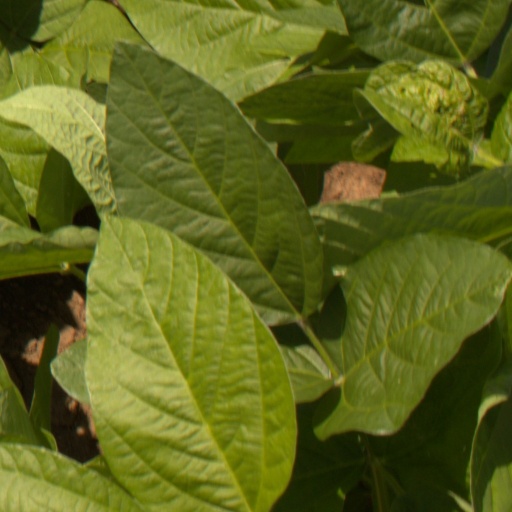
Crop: soybean